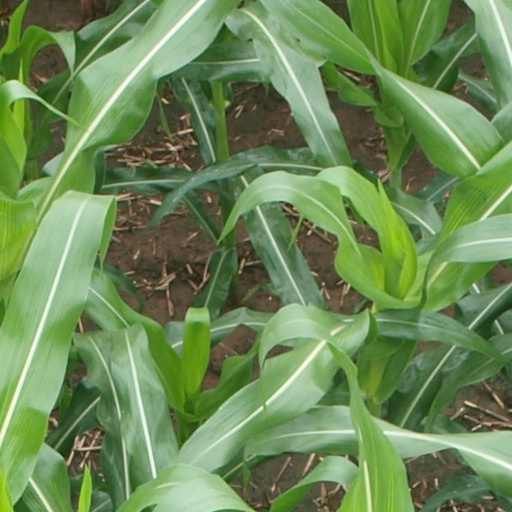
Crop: maize; corn